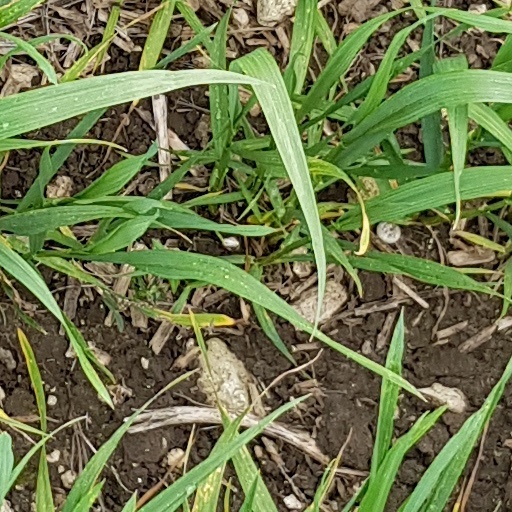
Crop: wheat